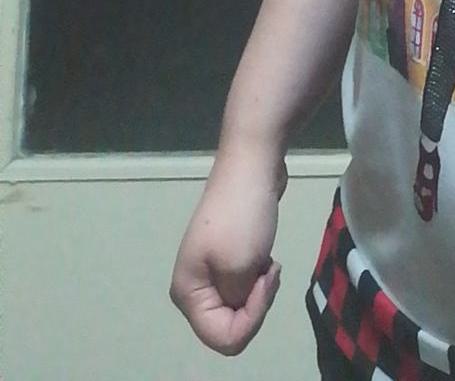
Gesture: no_gesture